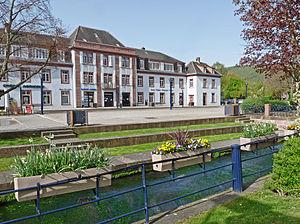
Bureau central
Le Falkensteinerbach est une rivière des Vosges du Nord dans l'Est de la France qui coule dans les départements de la Moselle et du Bas-Rhin. C'est un affluent de la Zinsel du Nord et donc un sous-affluent du Rhin.
Niederbronn-les-Bains est une commune française située dans le département du Bas-Rhin, en région Grand Est.